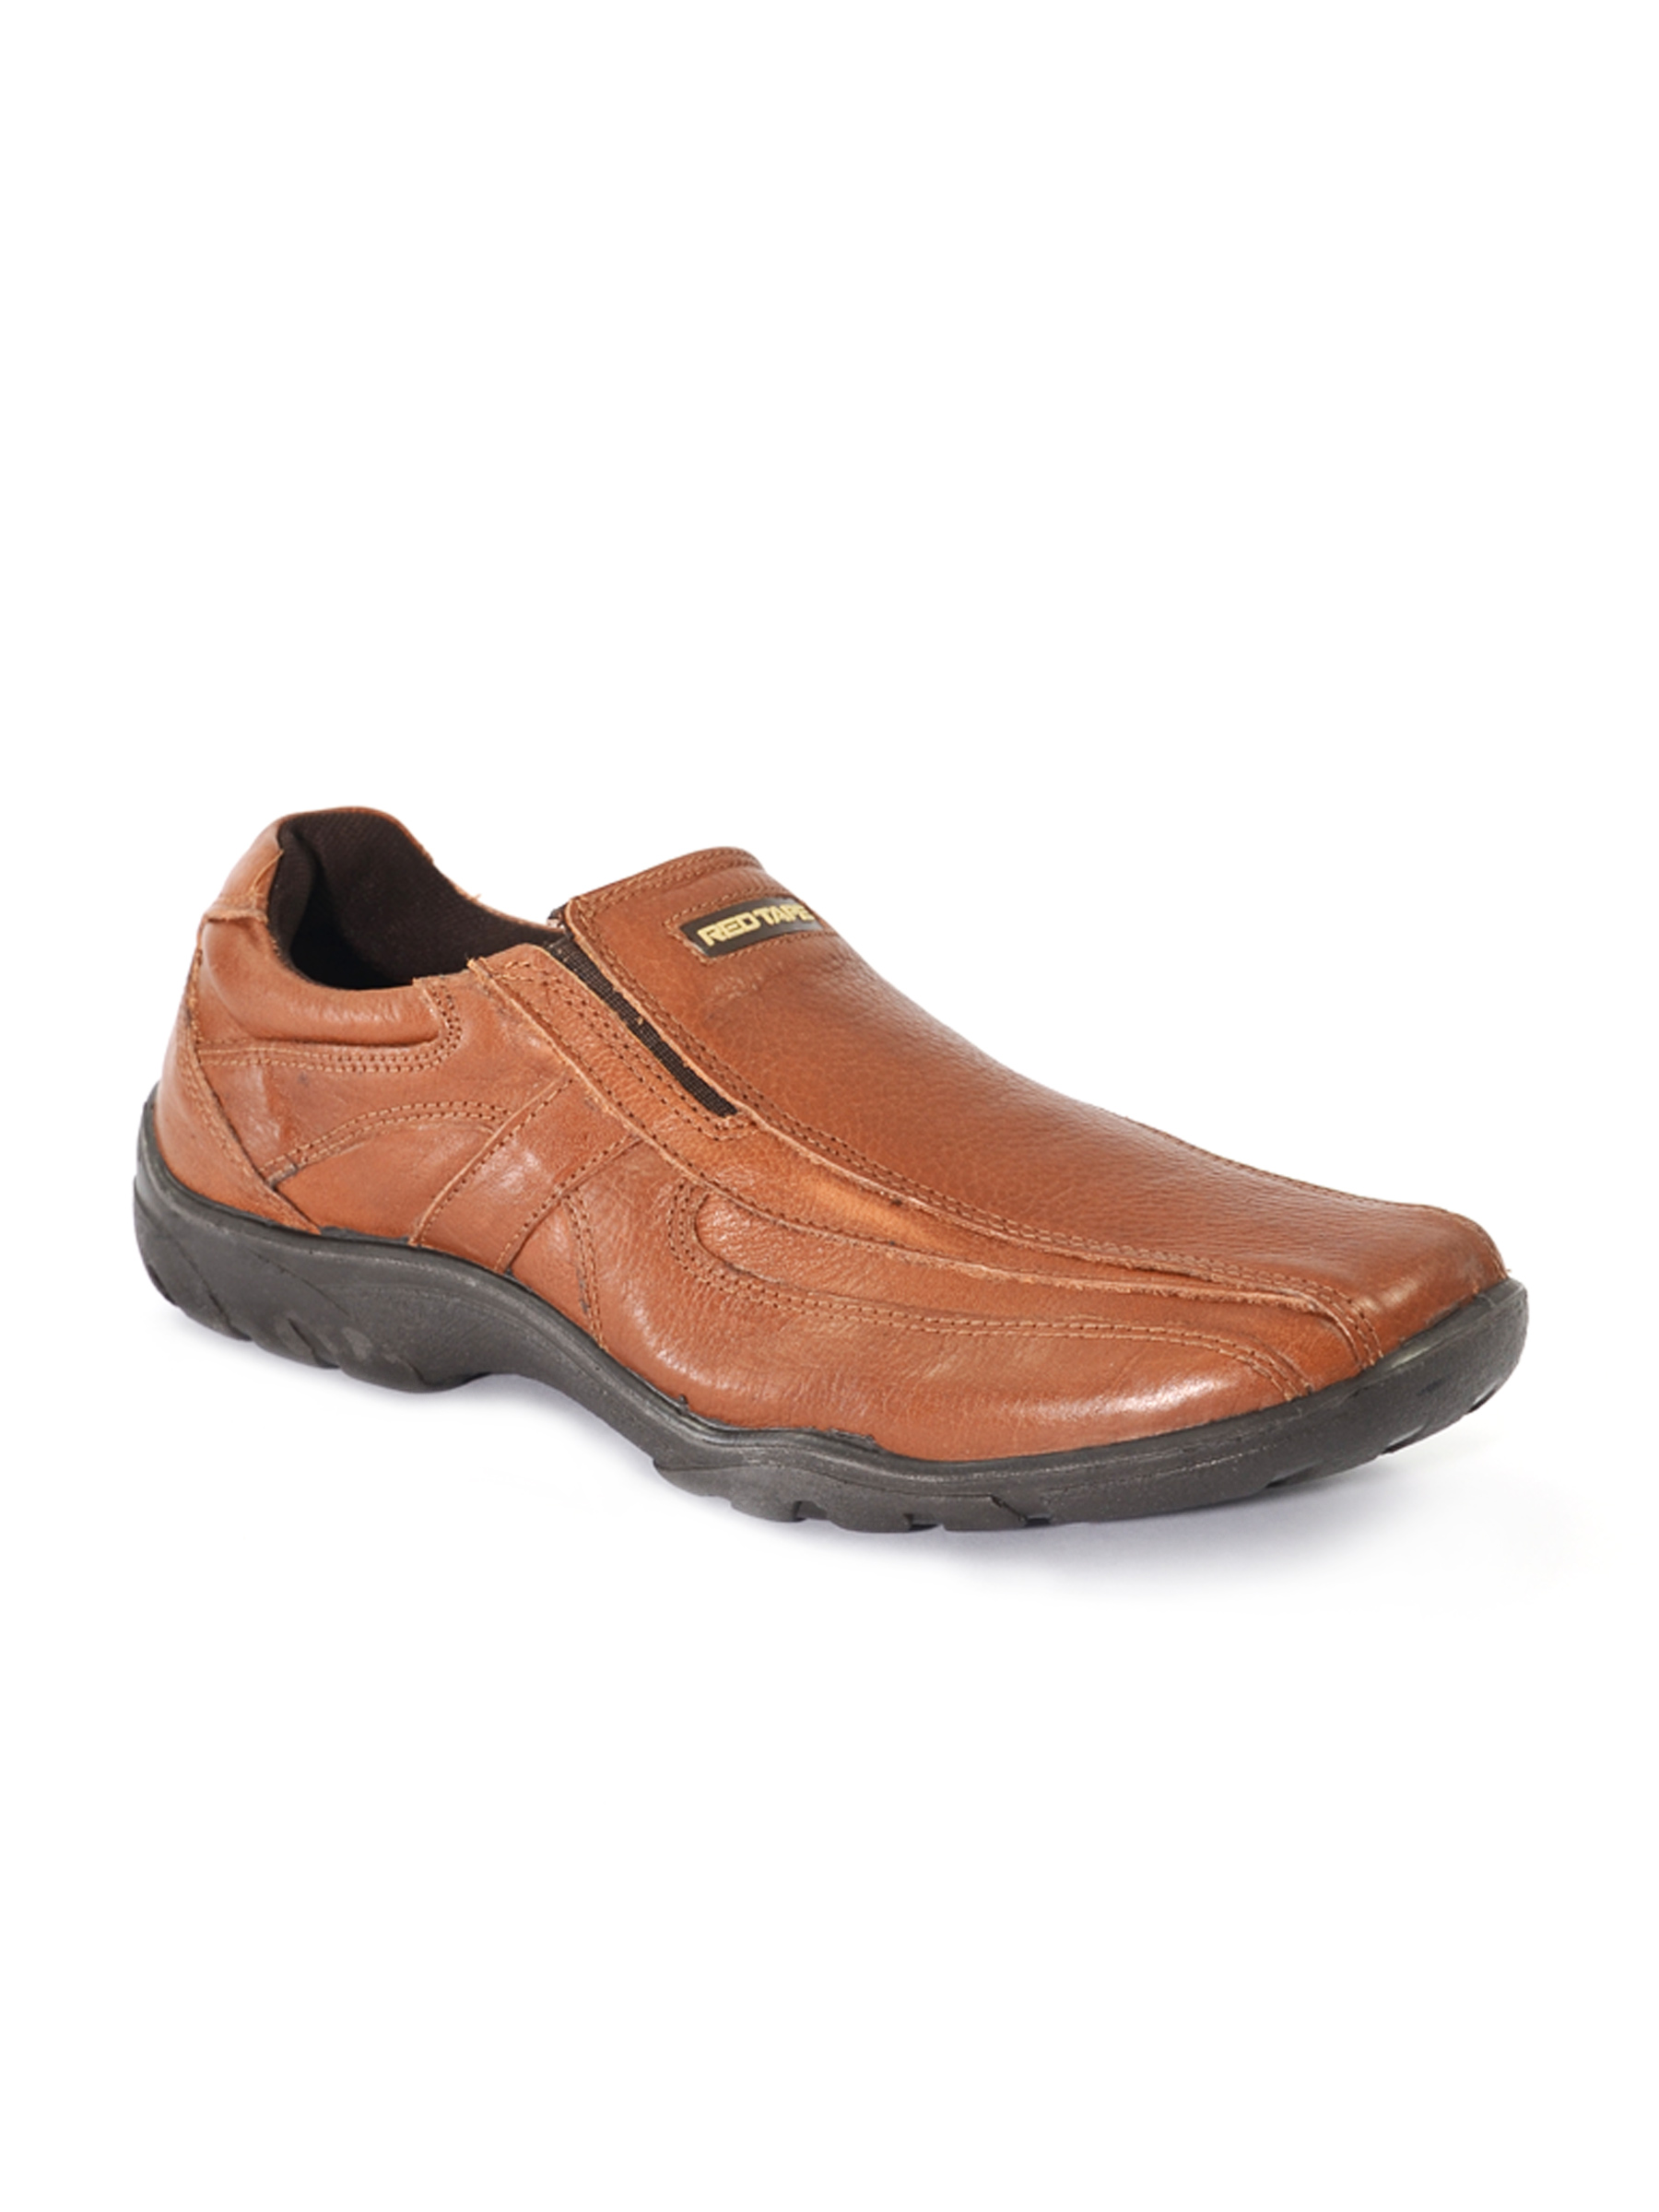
Red Tape Men Brown Shoes
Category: Footwear / Shoes / Formal Shoes
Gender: Men
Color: Brown
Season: Winter 2018
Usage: Formal